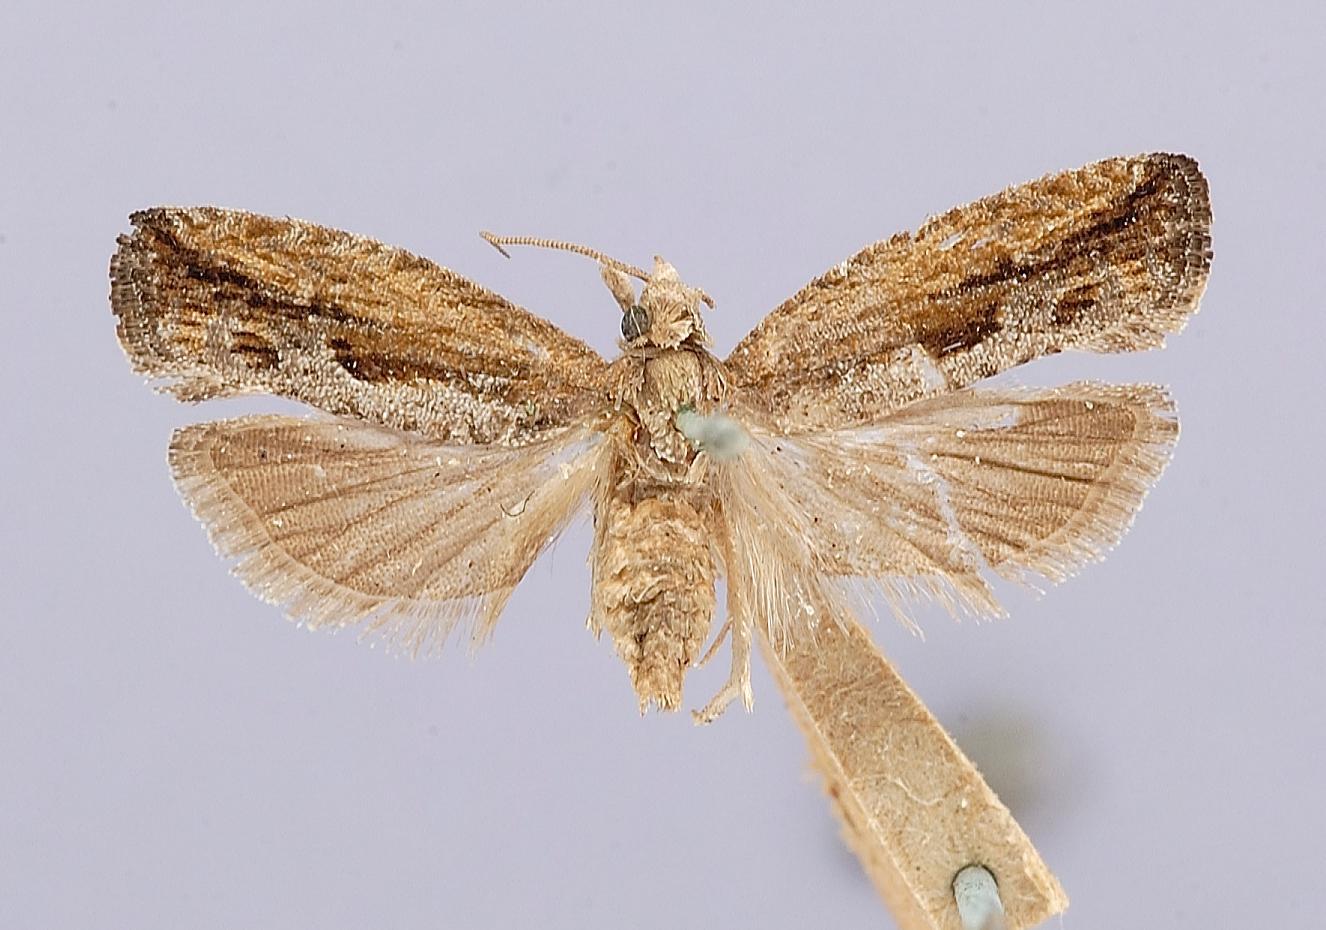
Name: Phthinolophus indentanus
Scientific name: Phthinolophus indentanus Dyar, 1903
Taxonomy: Animalia, Arthropoda, Insecta, Lepidoptera, Tortricidae
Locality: Fortress Monroe, Hampton, Virginia, United States
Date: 24 Jun 1884